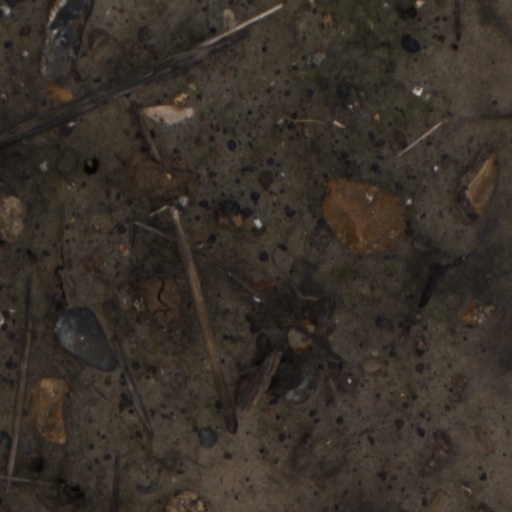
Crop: wheat